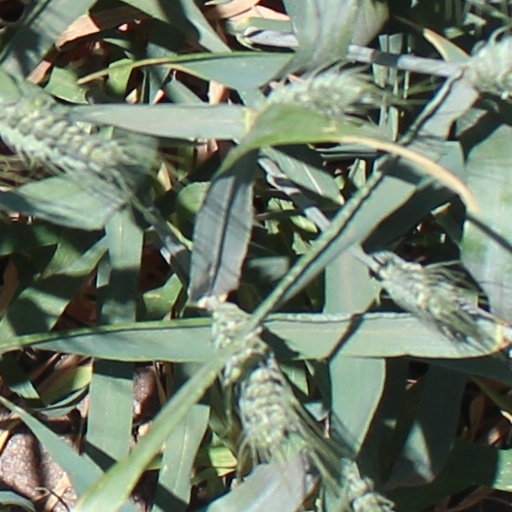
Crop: wheat